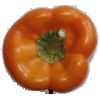
Label: Pepper Orange 1